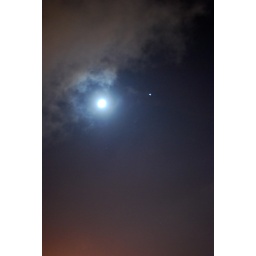
again no color changes.. there was a street light just below that gave me the orange red